Emerald Empress

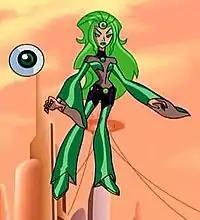
Emerald Empress as she appears in "Legion of Super-Heroes"

The Sarya incarnation of Emerald Empress appears in "Legion of Super Heroes in the 31st Century".